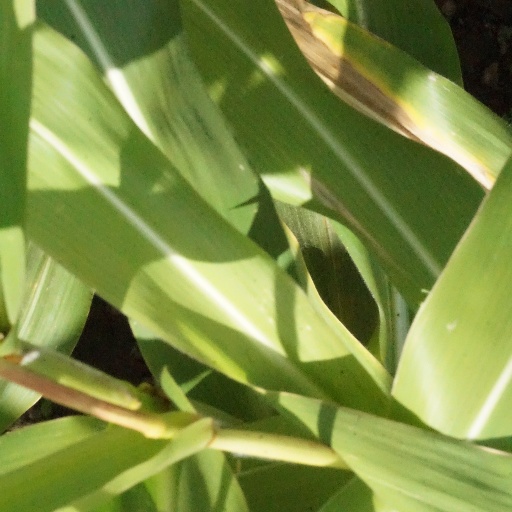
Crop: maize; corn